Searches for Noah's Ark

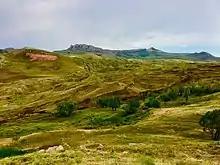
The Durupinar site in July 2019

During a 1959 geodetic survey of Turkey, an anomalous shape near Doğubayazıt was identified by İlhan Durupınar of the Turkish Air Force and Sevket Kurtis of Ohio State University. The size and shape of the object resemble a boat approximately long and wide, inviting speculation that it could be Noah's Ark. Evangelist George Vandeman organized an expedition to the site in 1960, which determined that the shape was a natural geological formation.